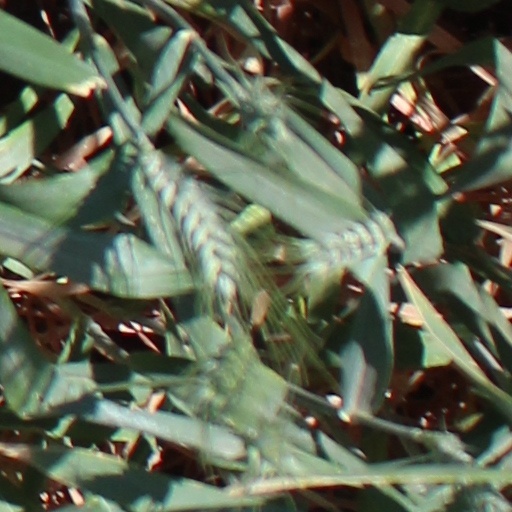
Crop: wheat